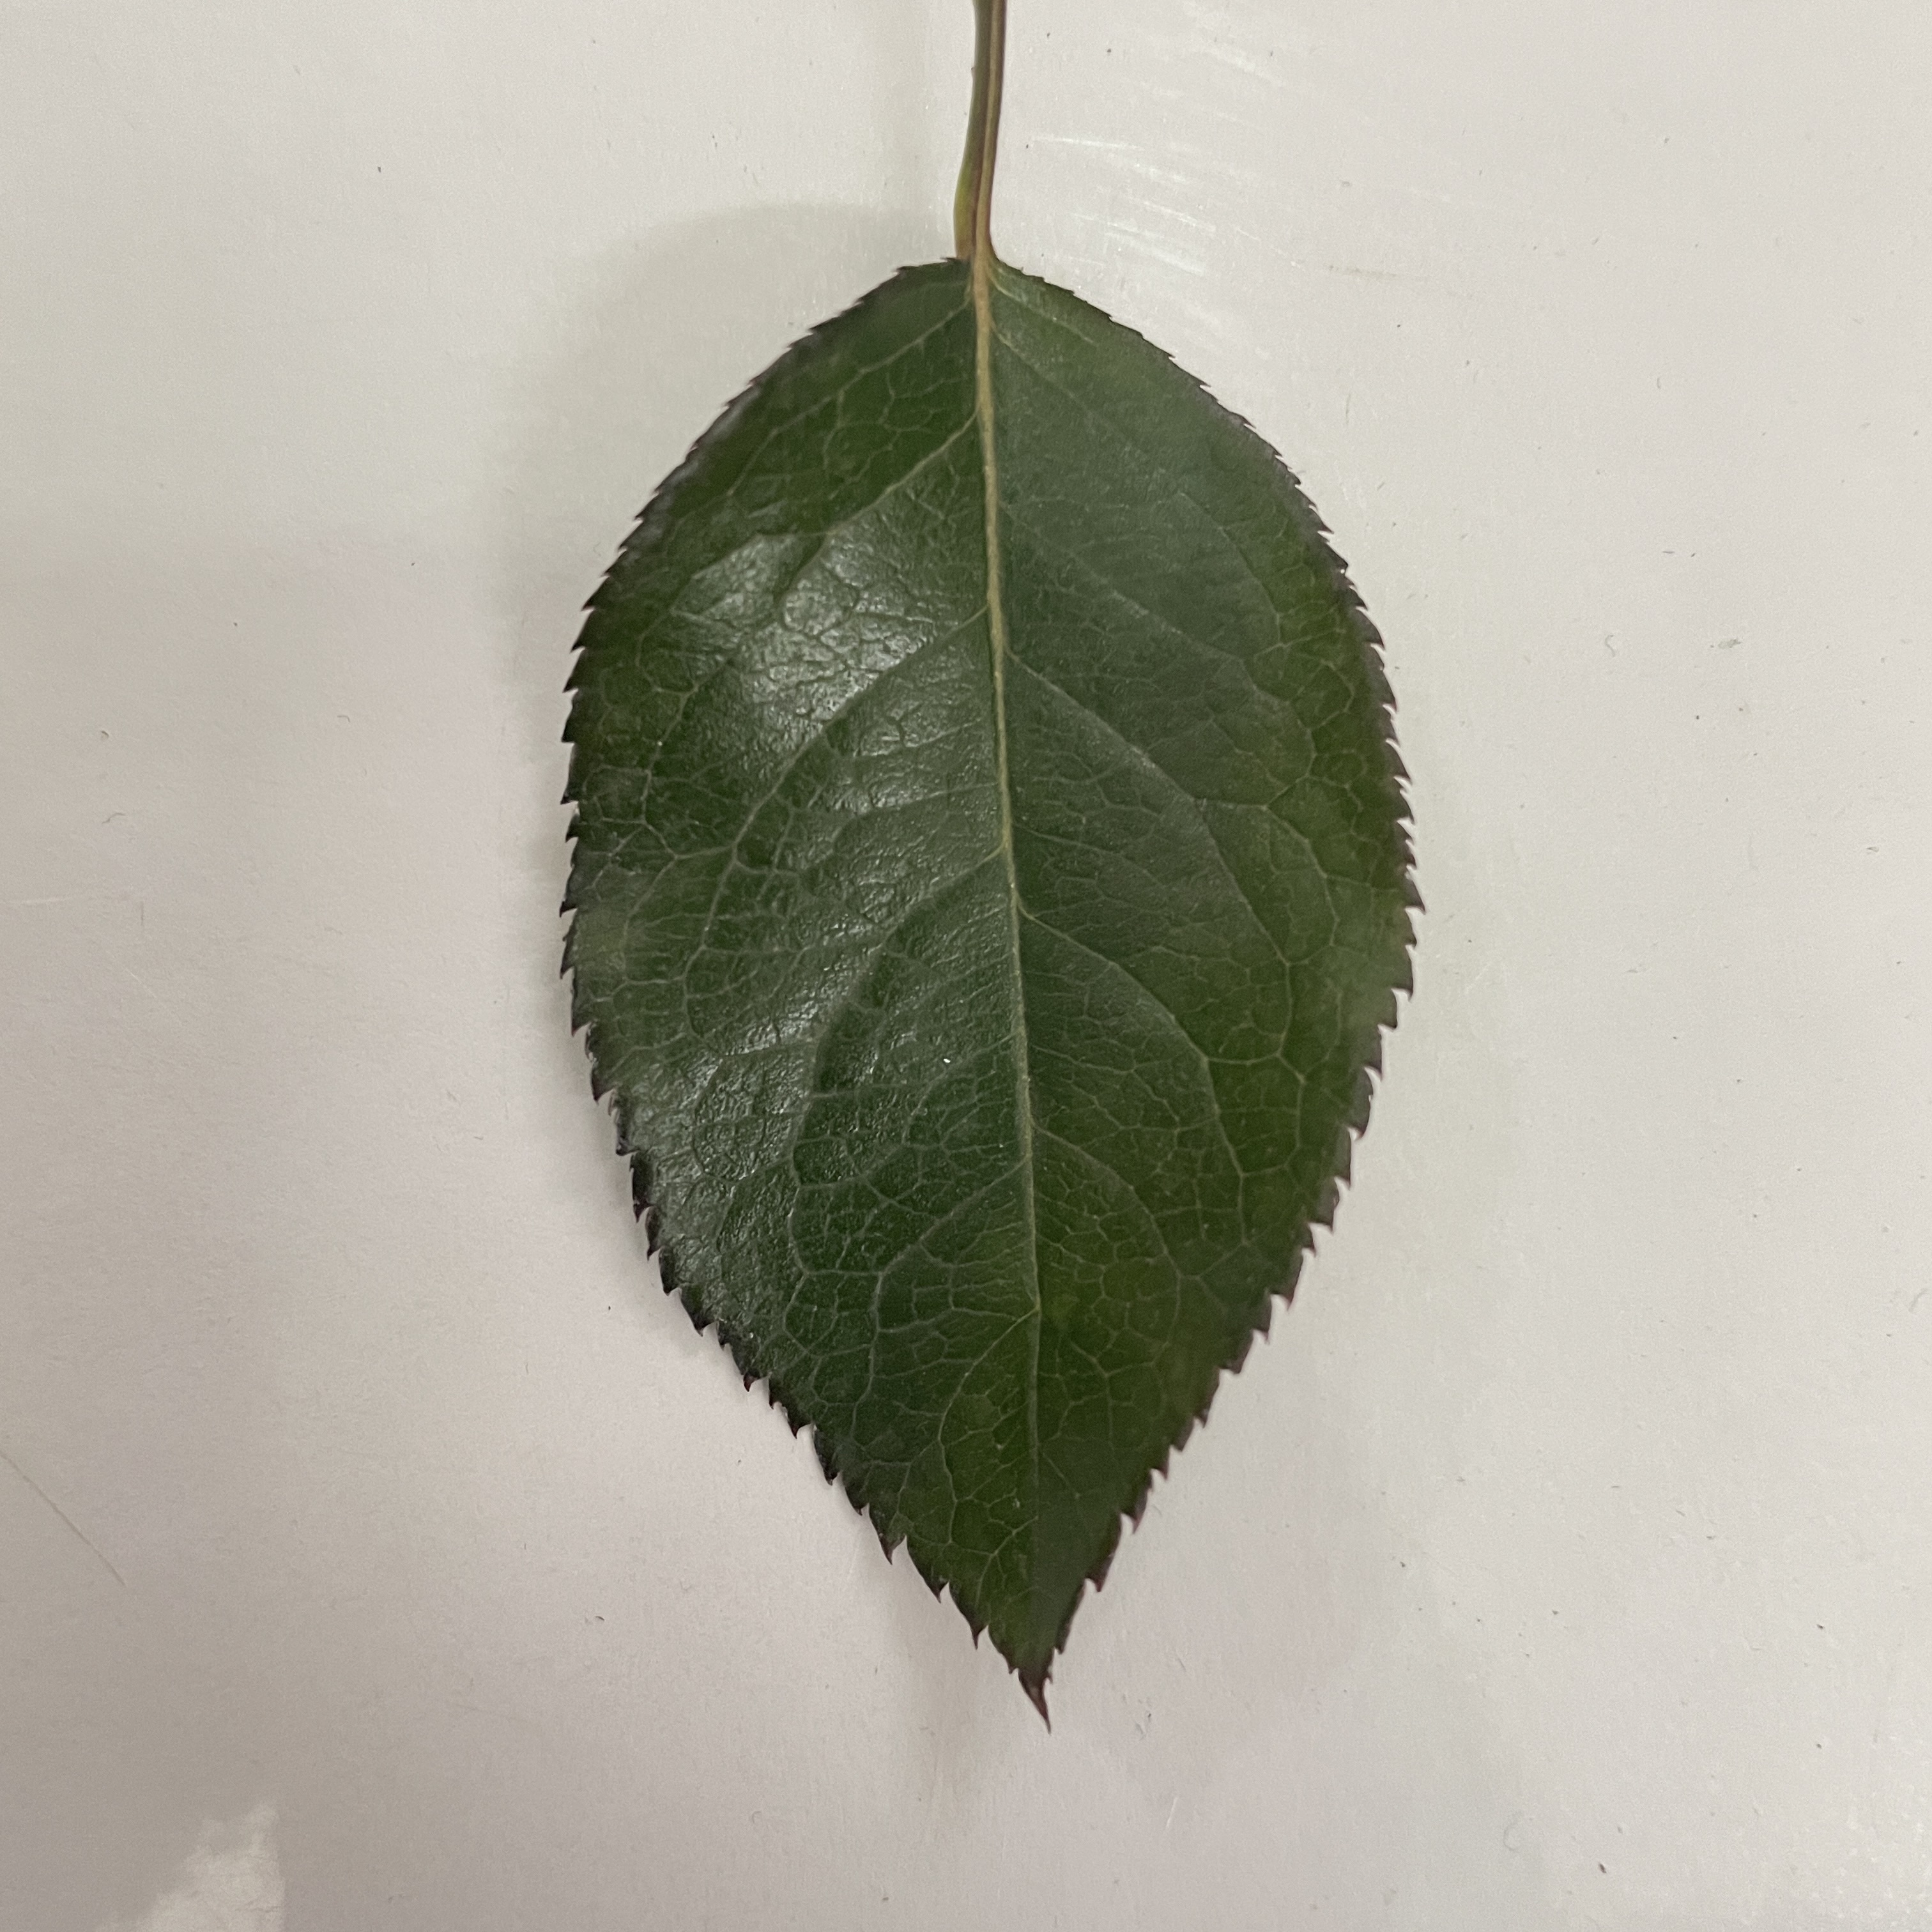
Label: Healthy Leaf